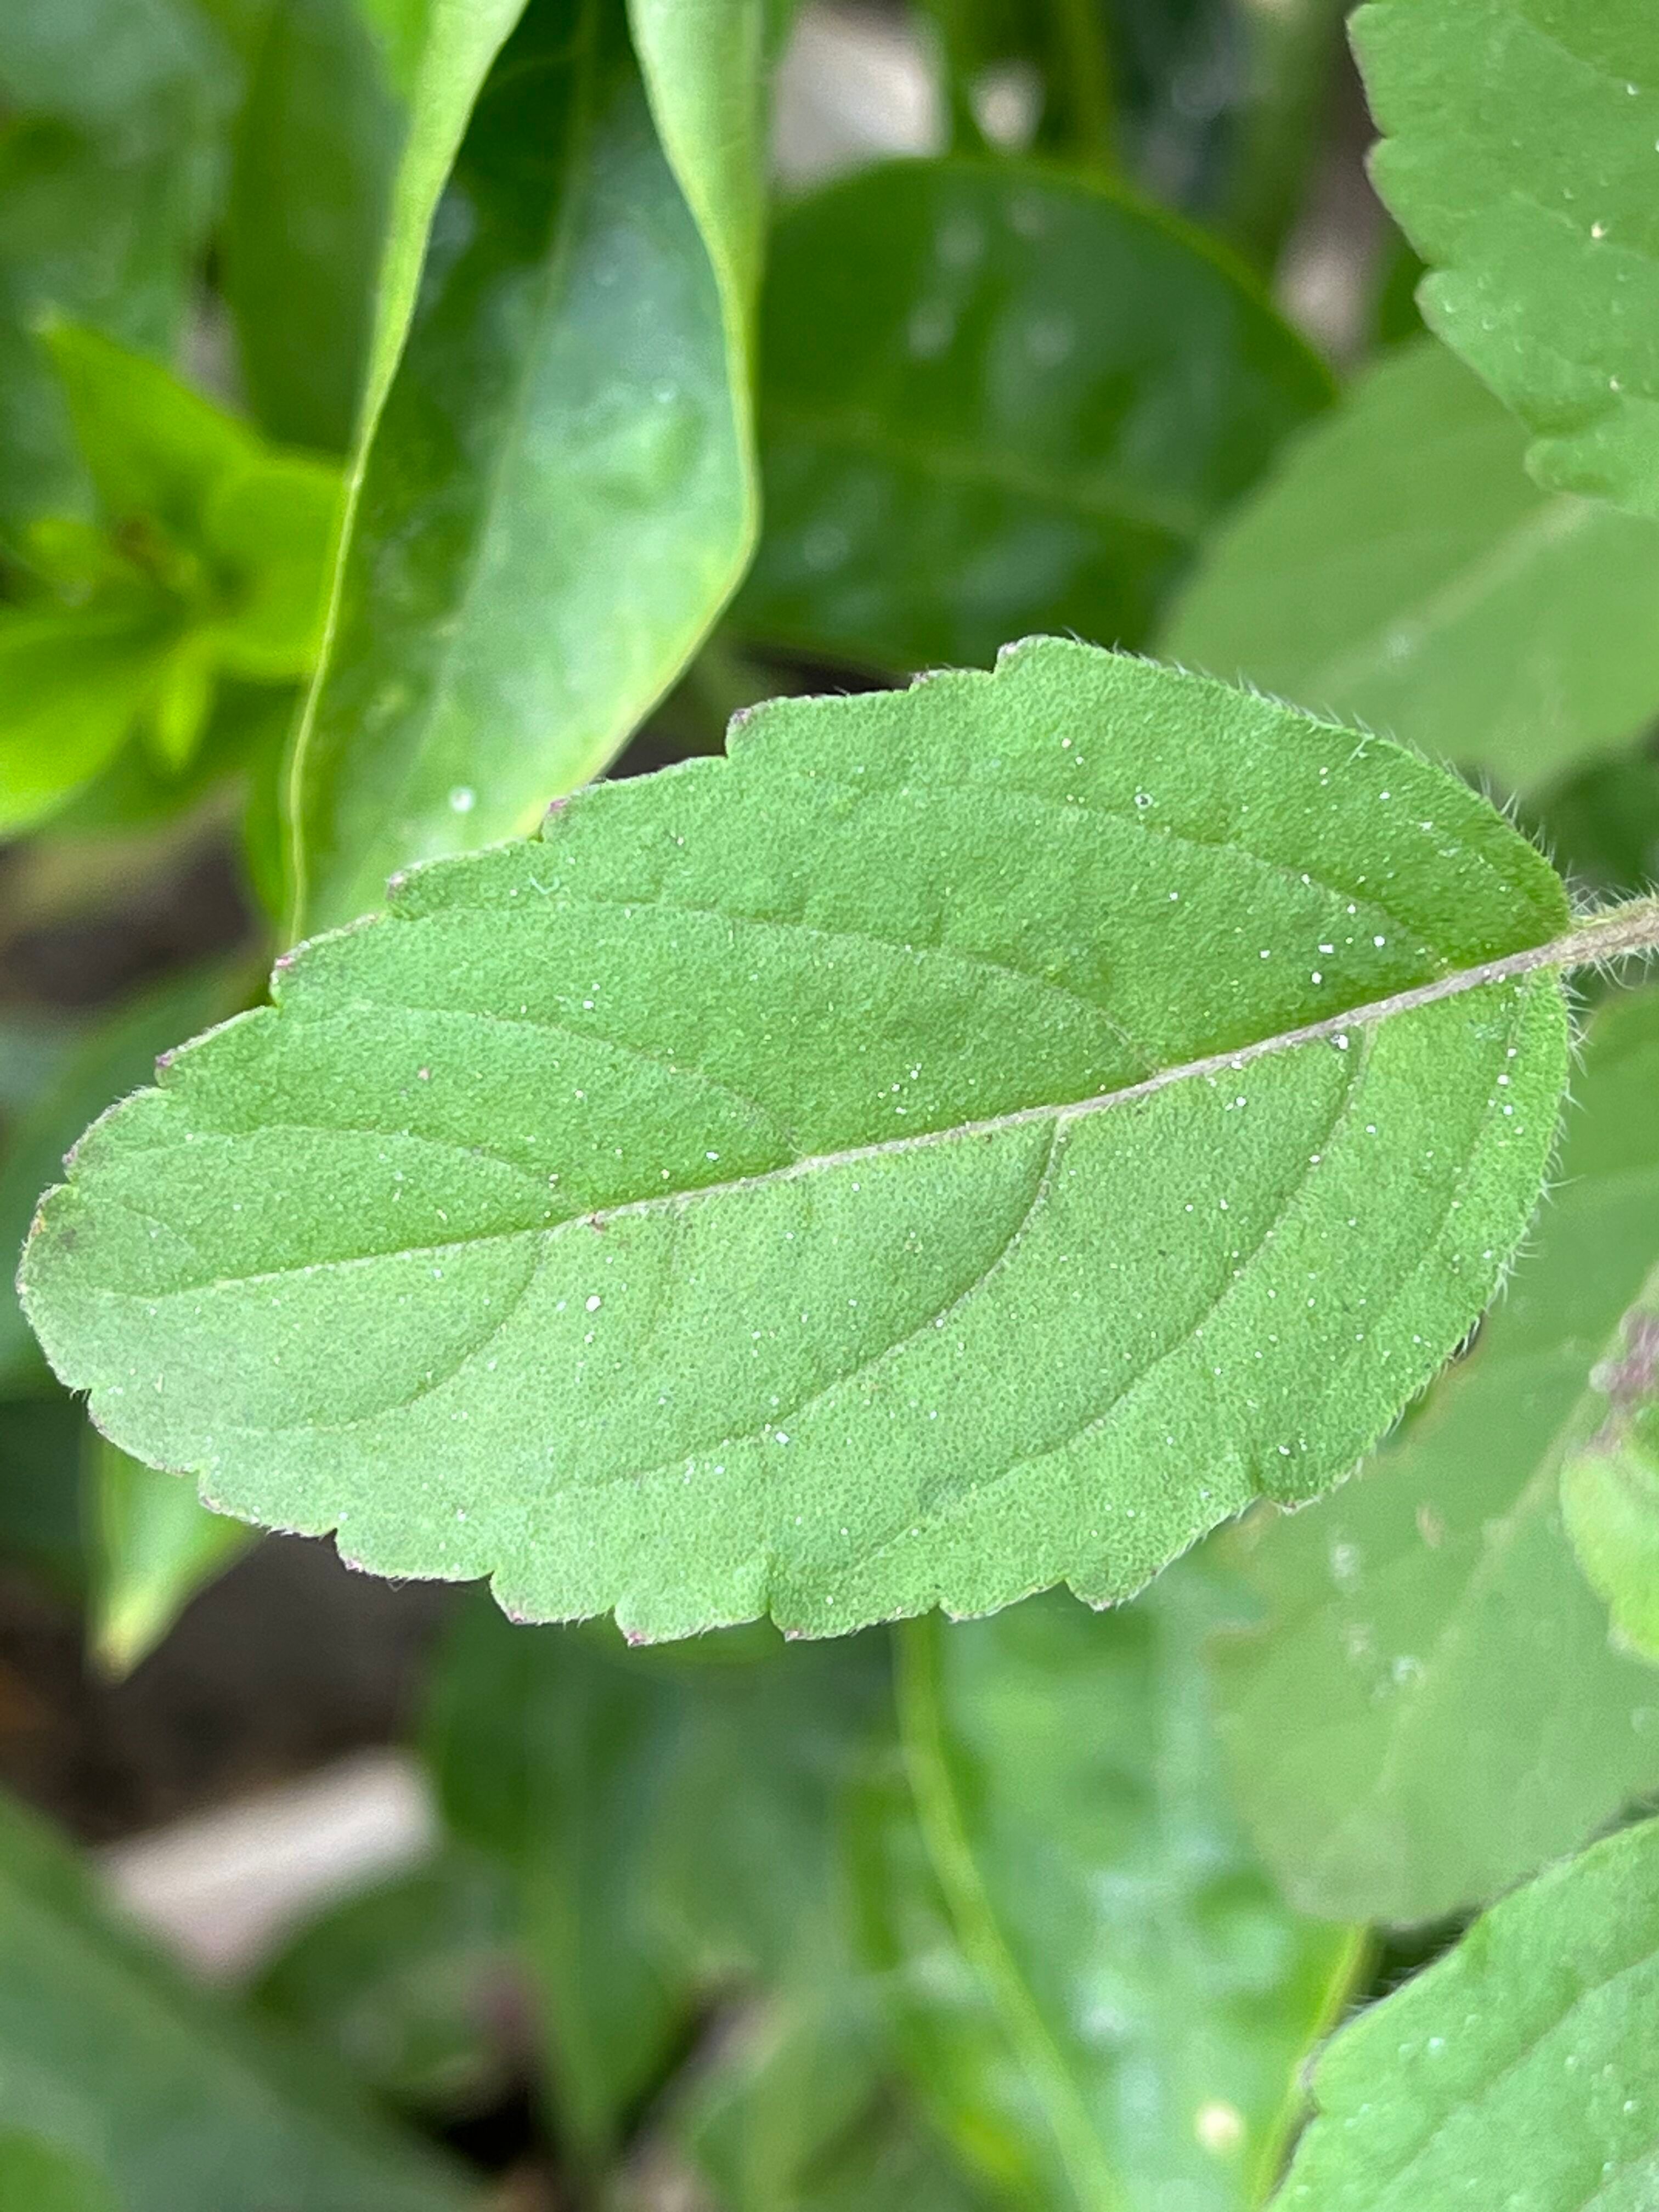
Plant species: ocimum-tenuiflorum